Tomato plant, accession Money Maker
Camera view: vertical (180 deg); turntable rotation: 270 degrees
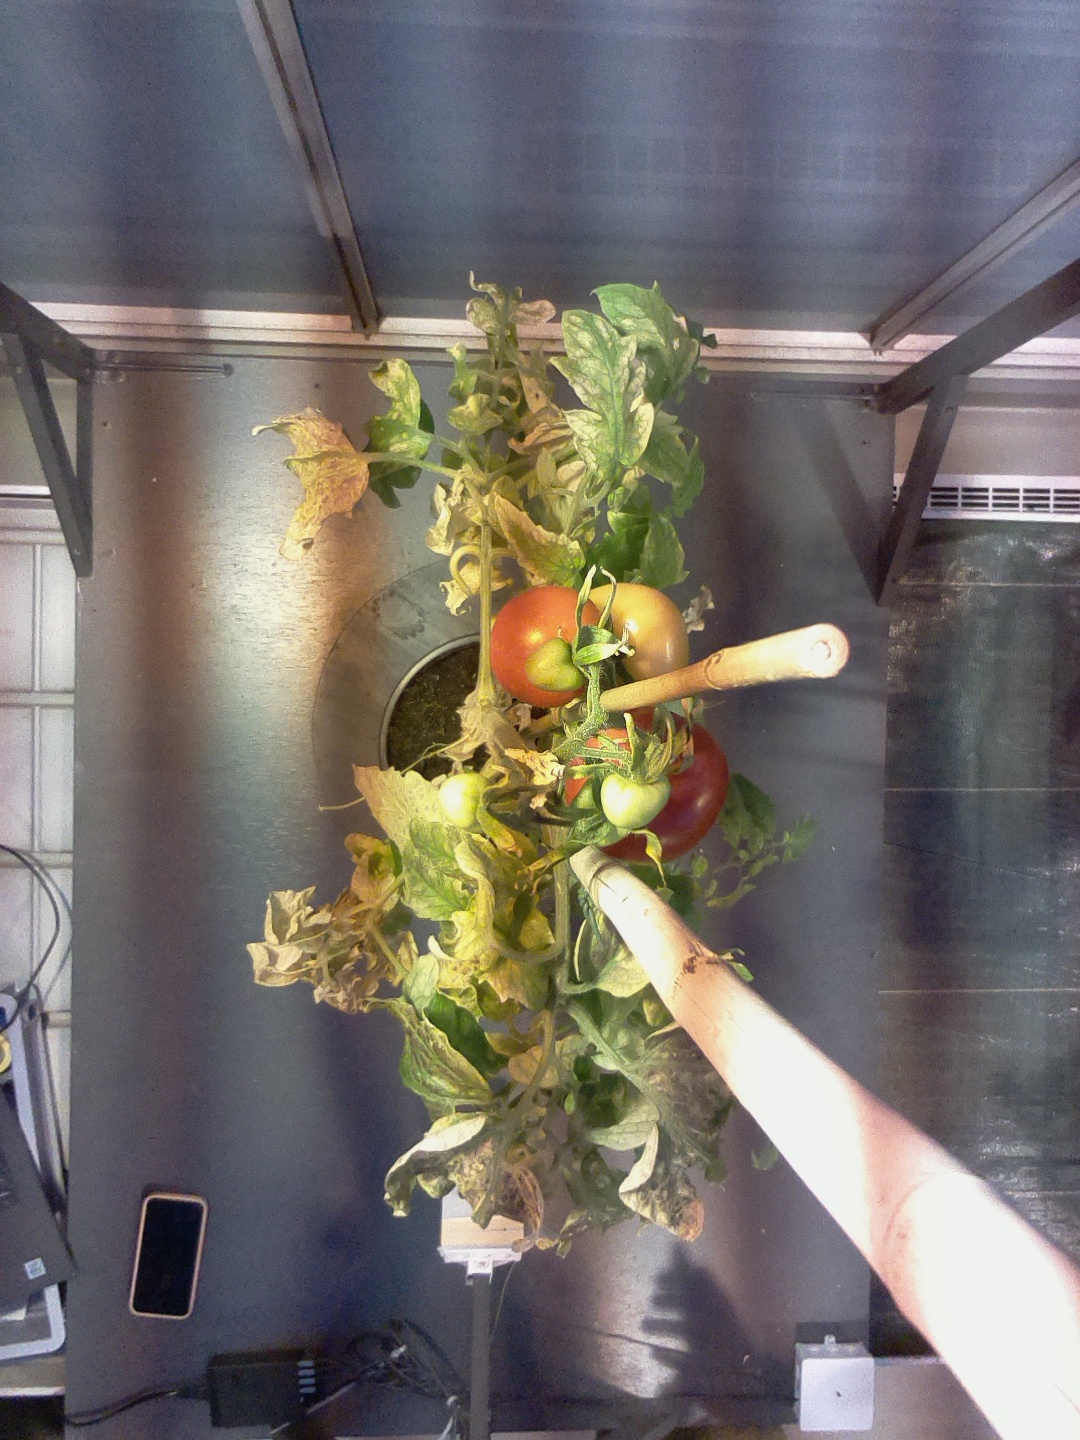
BBCH growth stage 82: 20%-30% of fruits show typical fully ripe color